Istanbul Metro

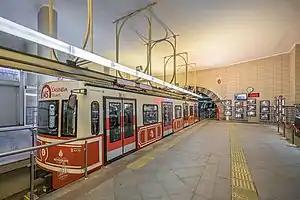
Karaköy station of the Tünel, which entered service on 17 January 1875.

The oldest underground urban rail line in Istanbul is the Tünel, which entered service on 17 January 1875. It is the world's second-oldest underground urban rail line after the London Underground which was built in 1863, and the first underground urban rail line in continental Europe, however this is not recognised as the opening of the metro due to the line being Funicular.